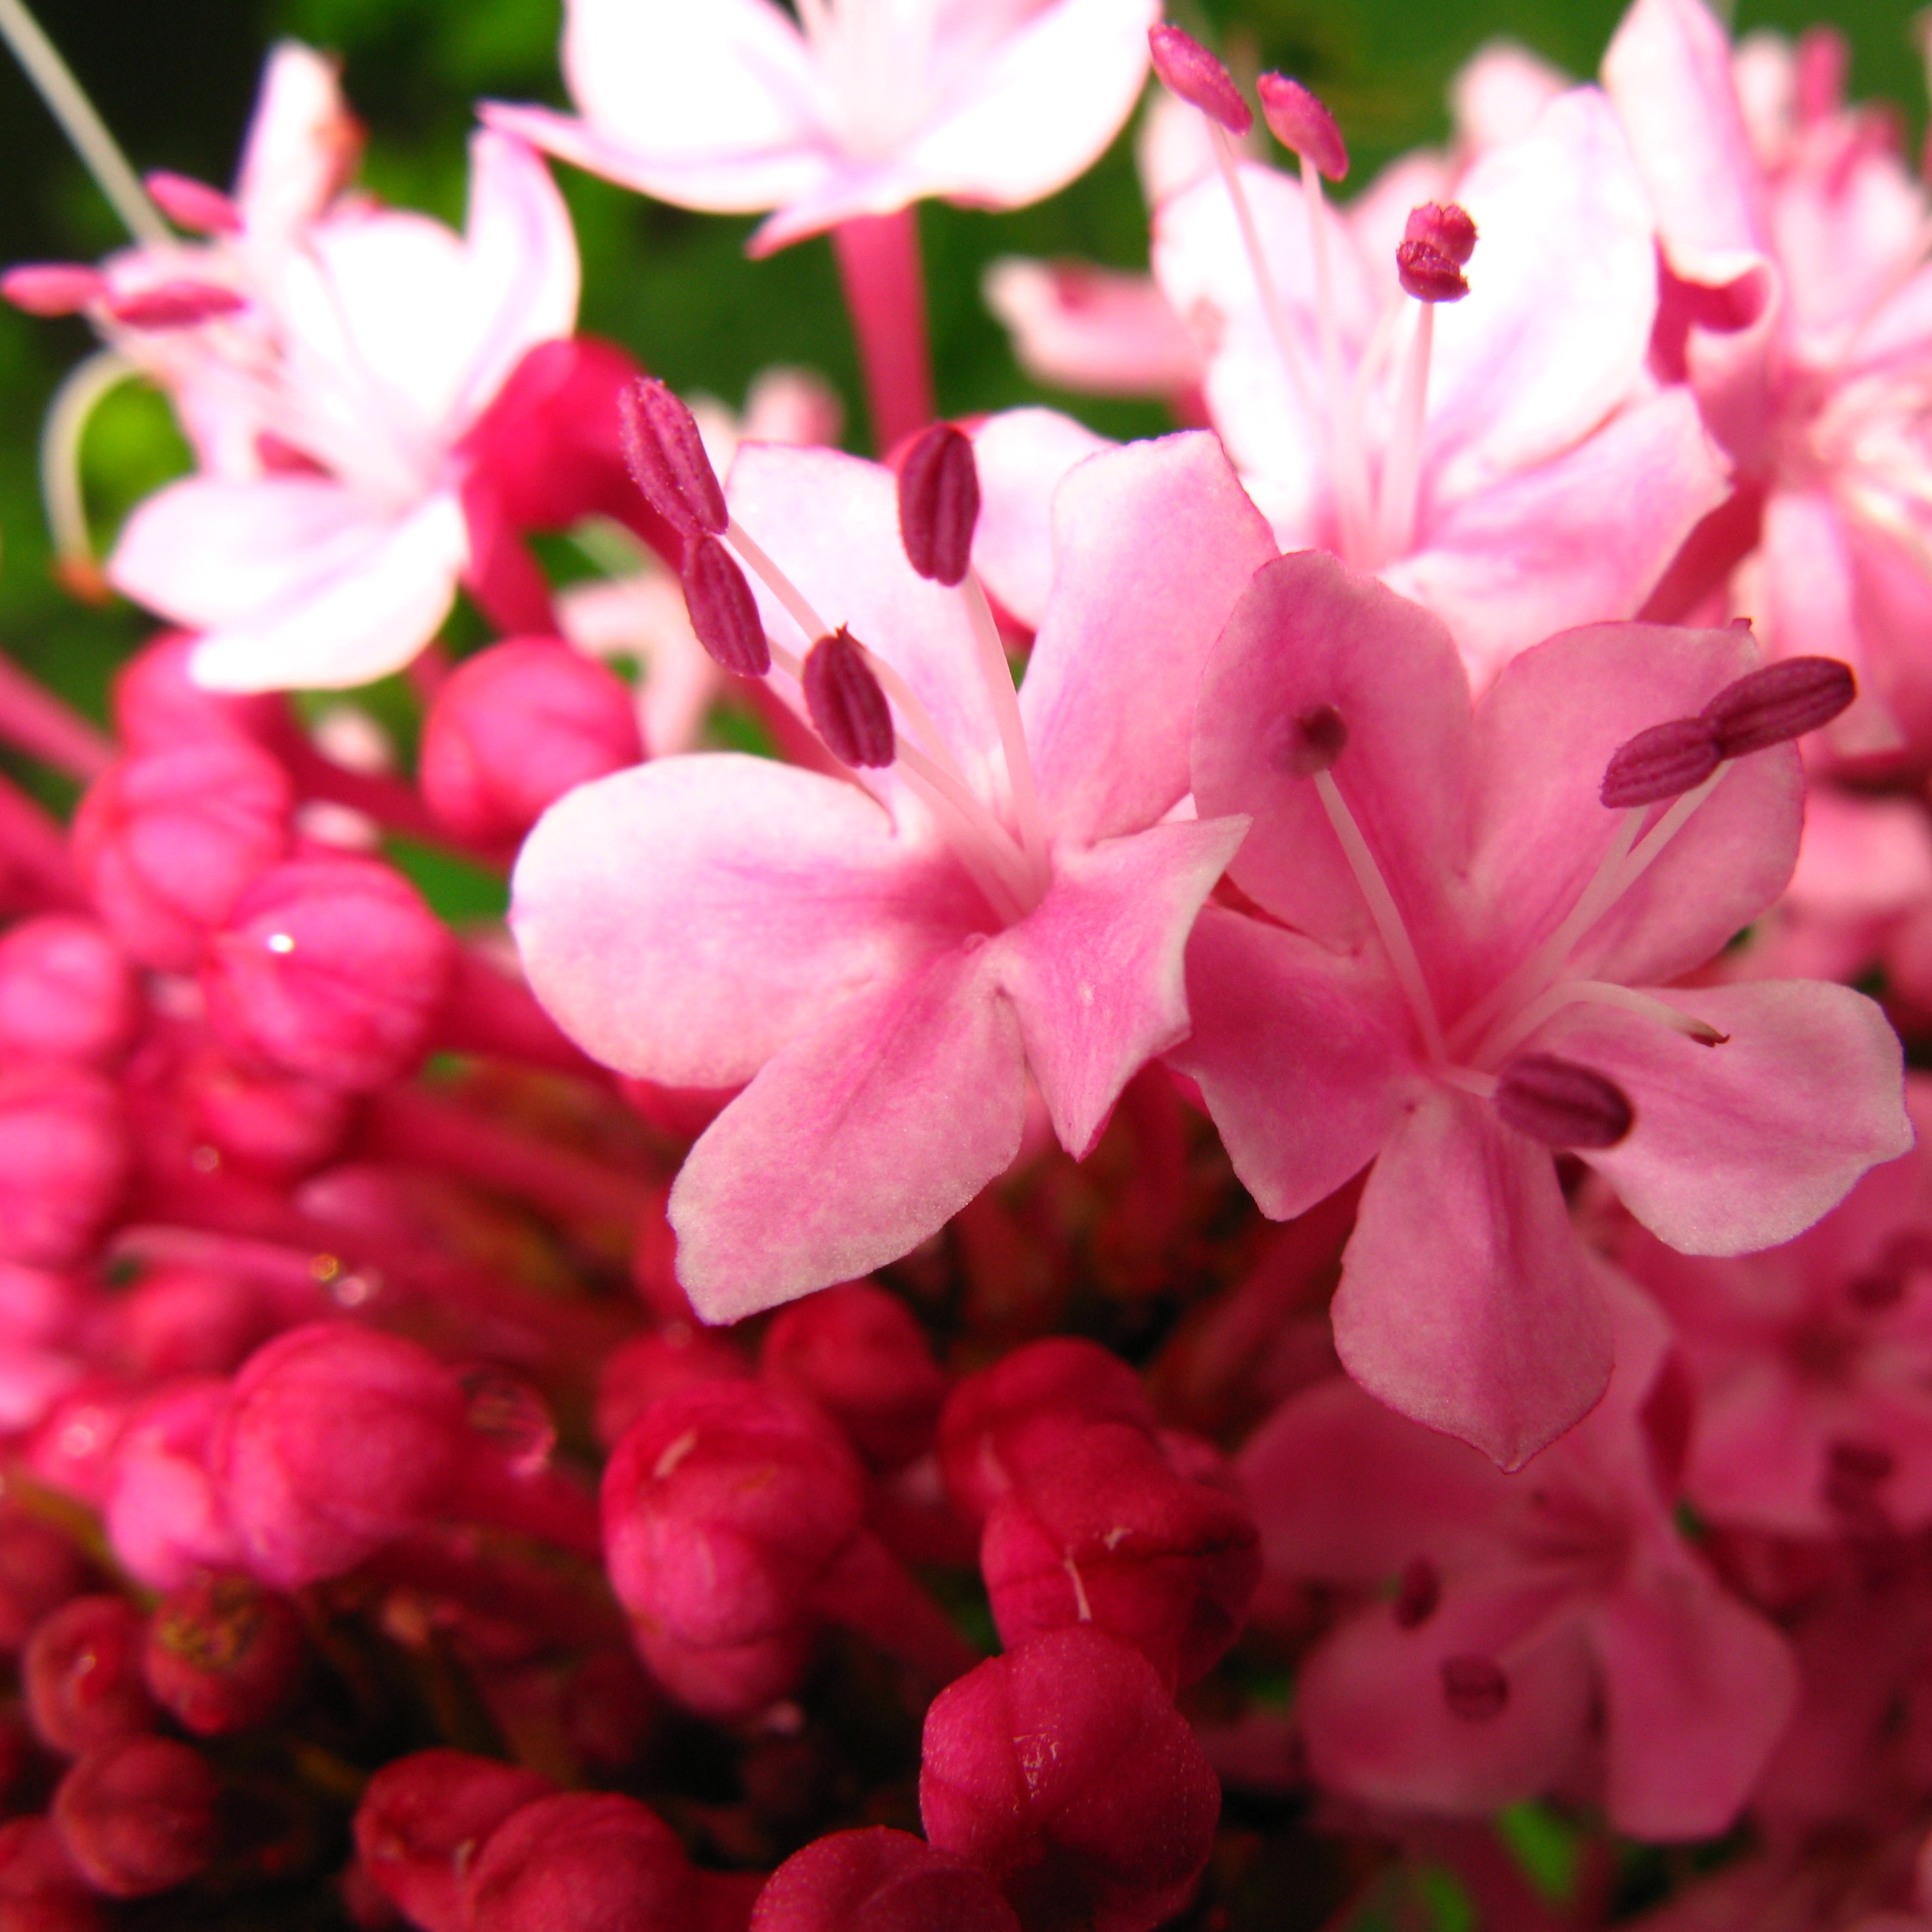
blossom, plant, flower, petal, high, pink, flora, shrub, rhododendron, hires, flowerpicturesnolimits, hi, res, powershotg7, canong7, macro photography, flowering plant, woody plant, land plant